Joseph Connolly (architect)

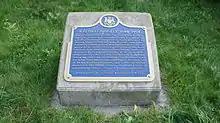
Ontario's Historical Plaque For Joseph Connolly

Joseph Connolly (1840–1904) was an Irish Canadian architect, born in Limerick, Ireland. He trained as an architect under James Joseph McCarthy in his native Ireland before coming to North America. Connolly specialized in Gothic Revival architecture. He is known for the churches he designed throughout Ontario, mainly for the Irish Roman Catholic community, though he also produced some industrial and residential buildings.